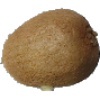
Label: Kiwi 1